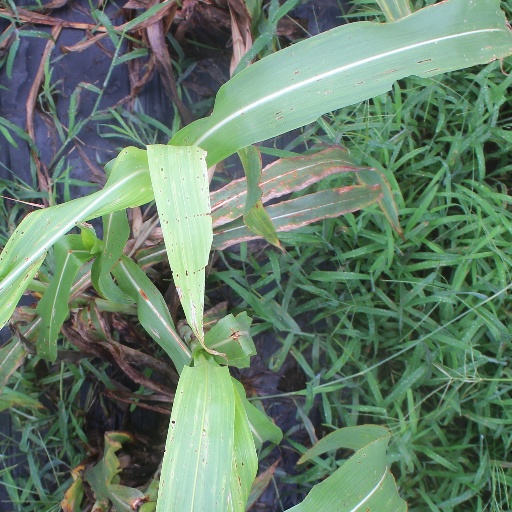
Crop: sorghum